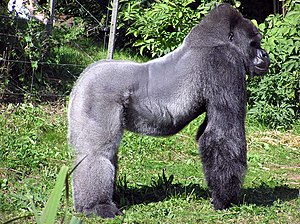
Vestlig gorilla / Levevis
Sølvryg af vestlig lavlandsgorilla i Bristol Zoo
Den vestlige gorilla er den ene af to arter af gorillaer og den mest almindelige. Den lever i små grupper i tæt vegetation i tropiske skove i lavlandet i det vestlige Centralafrika. Føden består af frugter, blade, stængler og frø samt nogle få dyr, som f.eks. termitter.